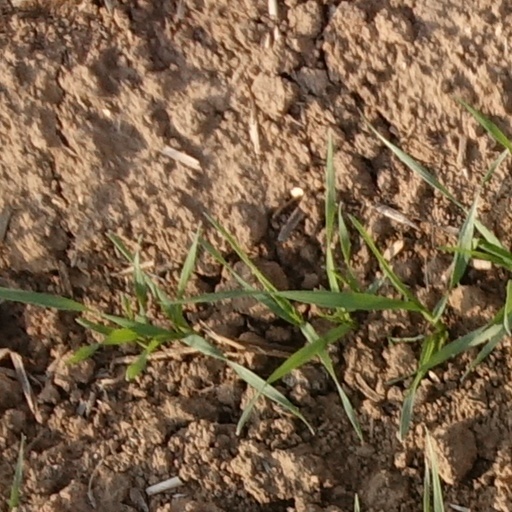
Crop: wheat